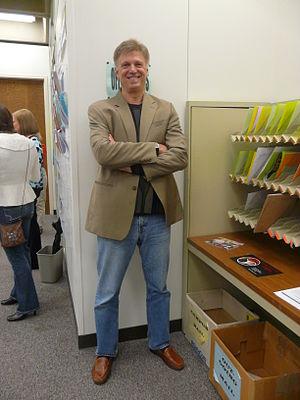
Doug McAdam est un sociologue américain et professeur de sociologie à l'université de Stanford aux États-Unis. Auteur prolifique, il est considéré comme l'un des pionniers dans l'étude du modèle d'opportunités politiques dans l'analyse des mouvements sociaux, qu'il explore dans son livre Political Process and the Development of the Black Insurgency 1930-1970. En 2003, il entre à l'Académie américaine des arts et des sciences.